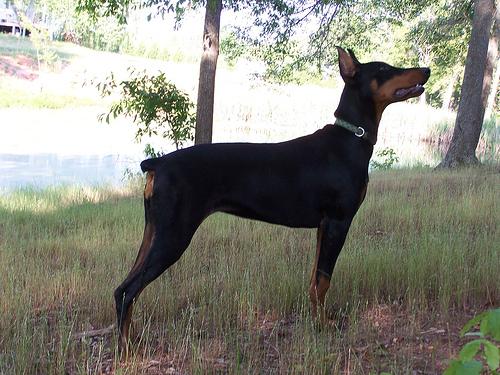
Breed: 209-n000054-Doberman